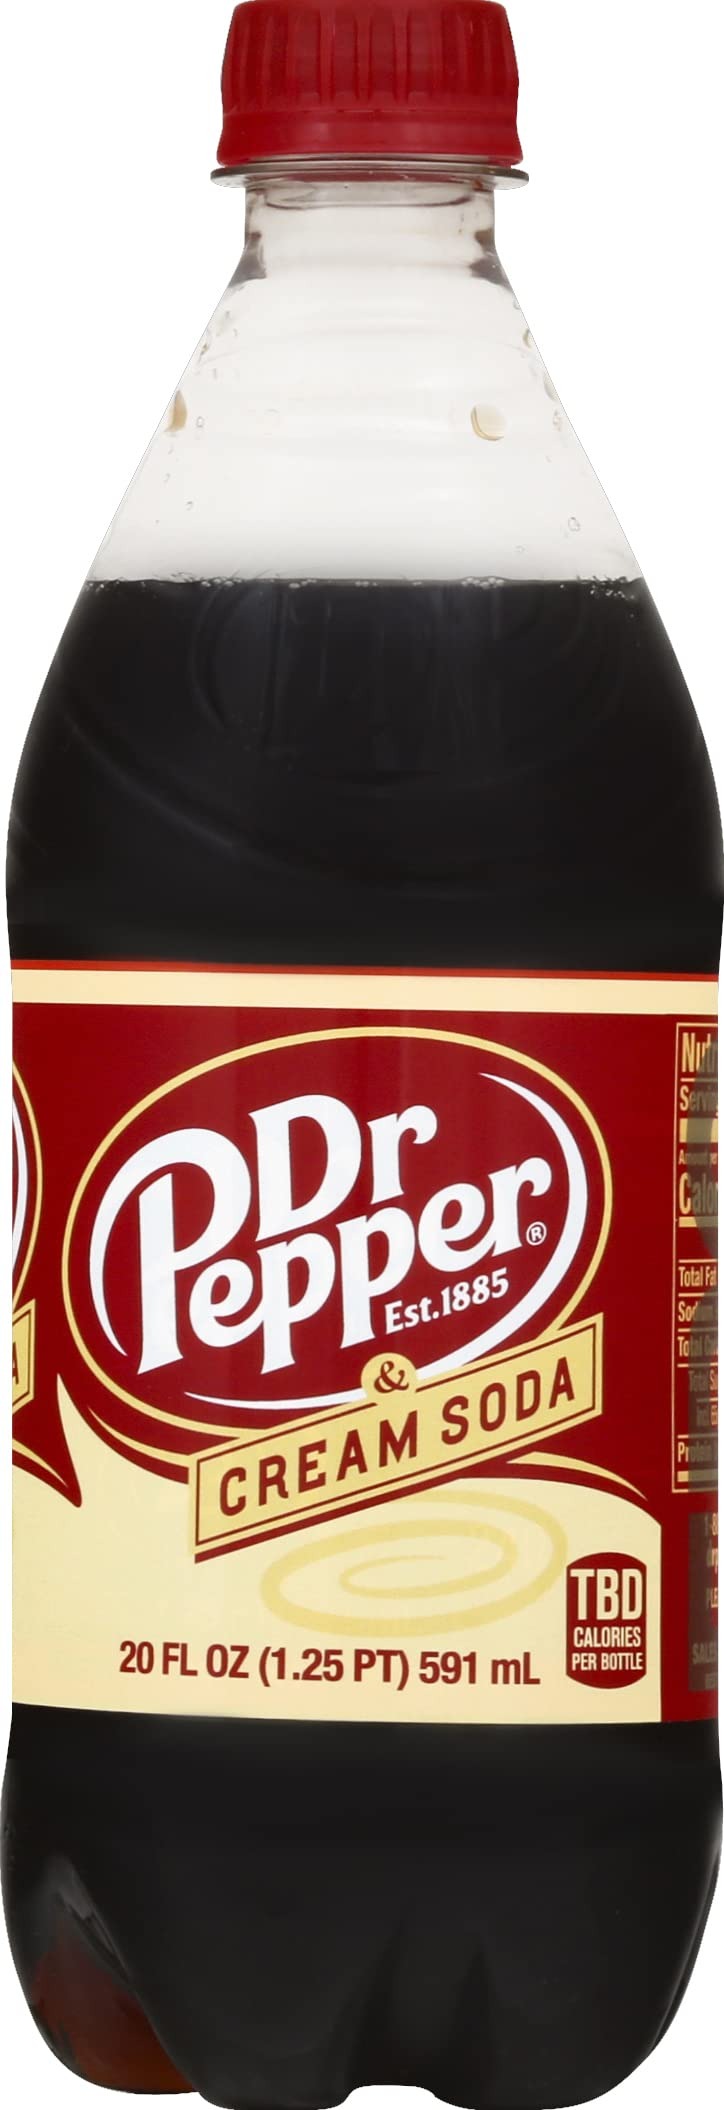
Item Name: Dr. Pepper & Cream Soda, 20 fl oz, 6 Bottles
Bullet Point 1: 20 Fl Oz bottles
Bullet Point 2: 6 Count
Product Description: Naturally and artificially flavored. 240 calories per bottle. Caffeine Content: 68 mg/20 fl oz. Est. 1885. drpepper.com. Please recycle.
Value: nan
Unit: None

Price: 2.39